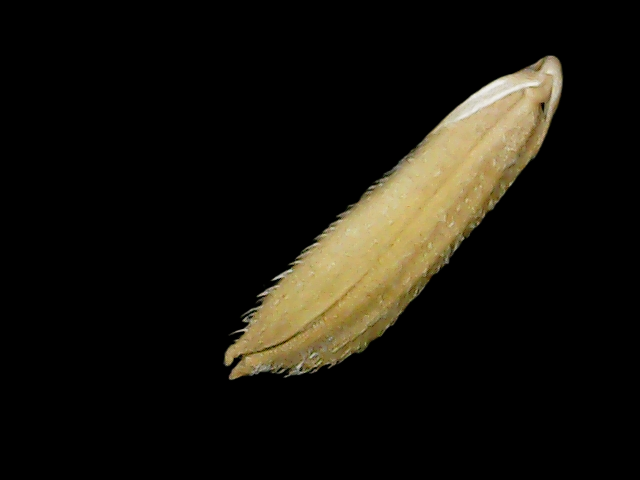
Rice variety: Binadhan14